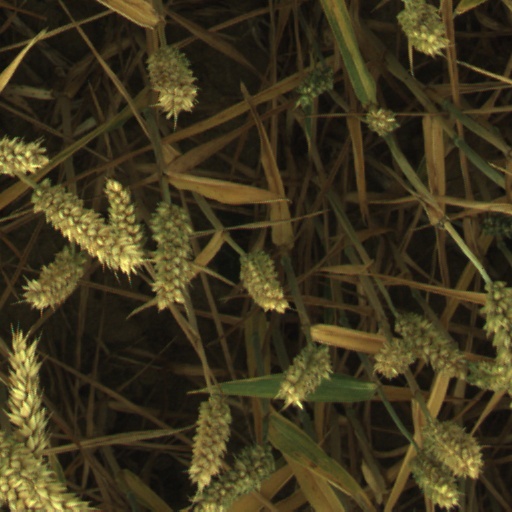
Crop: wheat